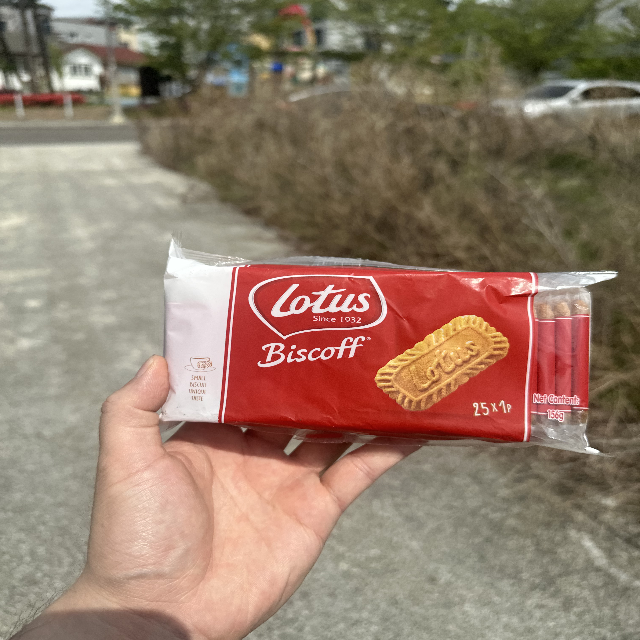
Label: plastics